Jean Drapeau

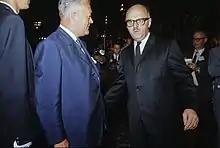
Drapeau (right) with Premier of Quebec Jean Lesage (left) in June 1964, at the ceremony to hand over the site of Expo 67

Drapeau's profile grew as the result of his role in a public inquiry led by Pacifique Plante into police corruption in the early 1950s. When Camillien Houde retired as mayor of Montreal, Drapeau was well poised to succeed him.